Jörg Syrlin the Elder

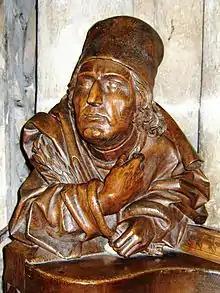
"Bust of Vergil" (c. 1470), Ulm Minster

Jörg Syrlin the Elder (c. 1425 in Ulm – 1491 in Ulm) was a German sculptor who is considered part of the Ulm school. After his death, his son Jörg Syrlin the Younger took over command of his workshop. His best known works are the carvings for the choir stalls of the Ulm Minster.